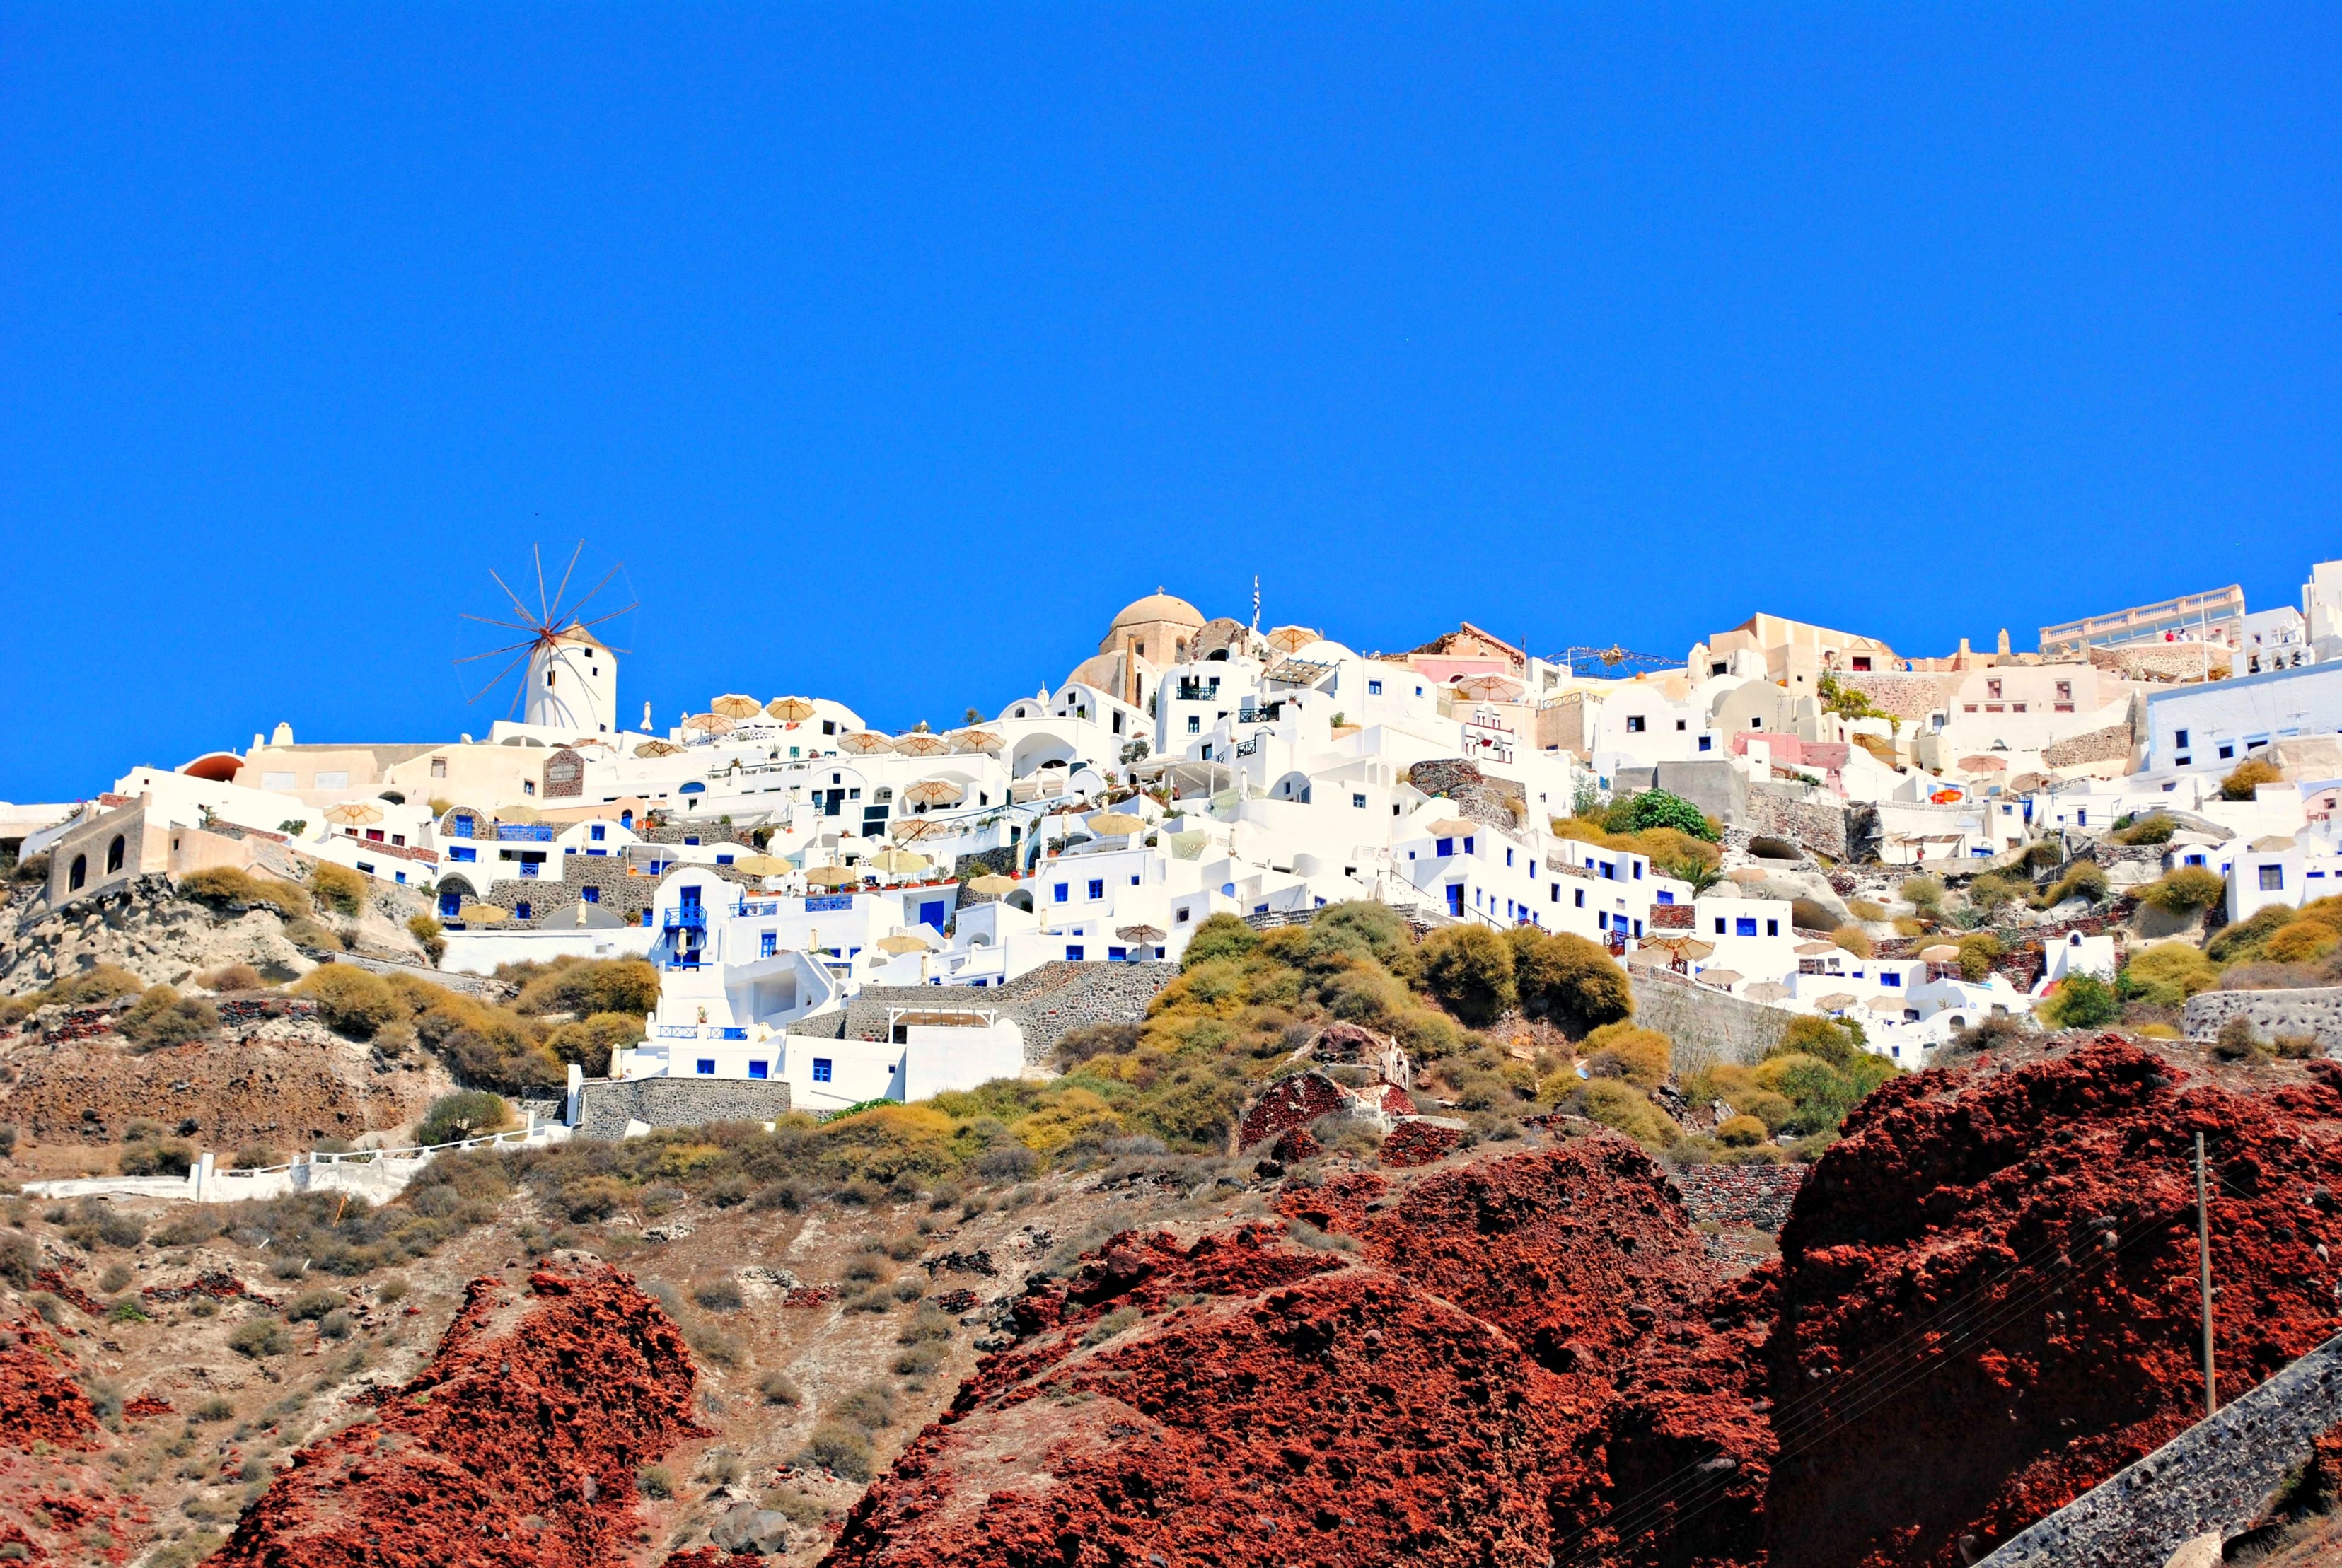
beach, landscape, sea, coast, water, nature, ocean, person, mountain, architecture, sky, girl, boat, house, shore, town, old, city, ship, cityscape, panorama, summer, vacation, tourist, travel, coastline, village, cliff, female, europe, young, greek, mediterranean, scenic, tropical, fishing, bay, island, asia, landmark, harbor, blue, church, tourism, terrain, sunny, santorini, turquoise, women, stairs, holidays, wooden, greece, european, famous, caldera, destination, cyclades, aegean, oia, ammoudi, human settlement